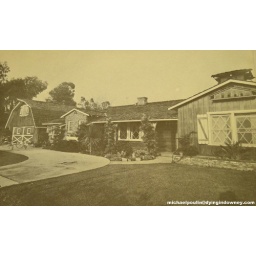
barn house in N. Downey ( City of Downey California )